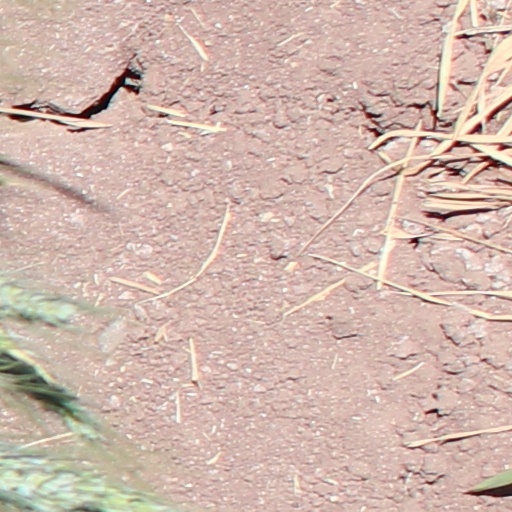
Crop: wheat